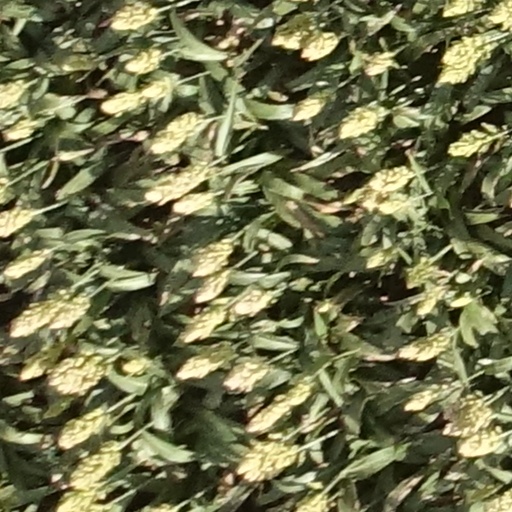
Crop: sorghum